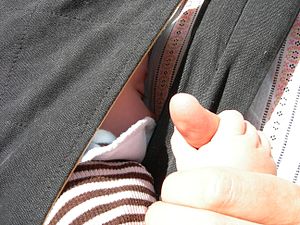
I favn
Sovende baby
Sovende baby holder om tommelfinger
I favn er en filosofi omkring forældreskab, udviklet af den amerikanske børnelæge William Sears. Det videnskabelige fundament udgøres af tilknytningsteorien. Ifølge denne teori er behovet for stærkt følelsesmæssigt bånd mellem forælder og barn et basalt evolutionært behov, og et fundament under alle barnets fremtidige relationer.